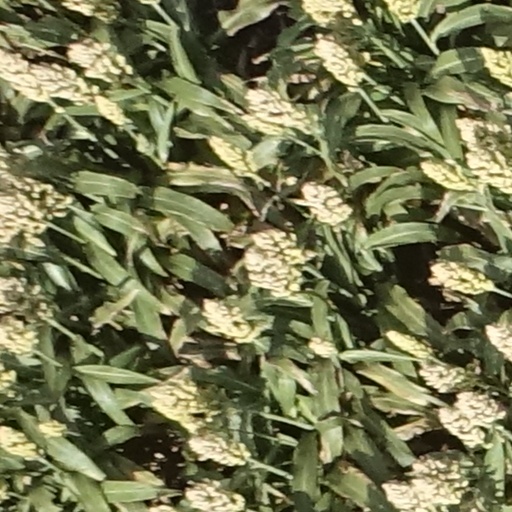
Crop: sorghum